Erasmus

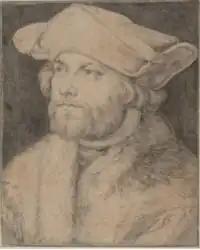
Damião de Góis

Erasmus may have made several other short visits to England or English territory while living in Brabant. Happily for Erasmus, More and Tunstall were posted in Brussels or Antwerp on government missions around 1516, More for six months, Tunstall for longer. Their circle include Pieter Gillis of Antwerp, in whose house Thomas More's wrote "Utopia" (1516) with Erasmus's encouragement, Erasmus editing and perhaps even contributing fragments. His old Cambridge friend Richard Sampson was vicar general running the nearby diocese of Tournai, recently under English control and governed by his former pupil William Blount.